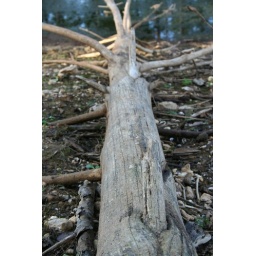
Cool tree laying by the lake